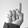
ASL letter: D